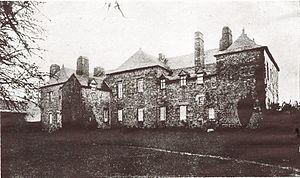
Le château du Bot en Quimerch au XIXe siècle This building is indexed in the Base Mérimée, a database of architectural heritage maintained by the French Ministry of Culture,
Victoire de Conen de Saint-Luc ou Marie-Marquise-Charlotte-Victoire-Émilie Conen de Saint-Luc, née le 27 janvier 1761 à Rennes et morte sur l'échafaud le 19 juillet 1794 à Paris en même temps que ses parents Gilles Conen de Saint-Luc et Françoise Marie du Bot, est une religieuse française et bretonne dont le procès en béatification a été ouvert en 1919. Elle était religieuse au couvent des Dames de la retraite de Quimper.
Quimerc'h, officiellement Quimerch, est une ancienne commune du Finistère, qui fusionna en 1965 avec Pont-de-Buis et Logonna-Quimerc'h pour créer la commune de Pont-de-Buis-lès-Quimerc'h.